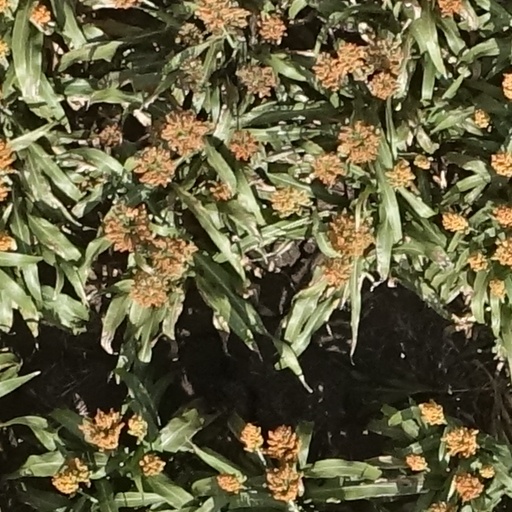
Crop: sorghum